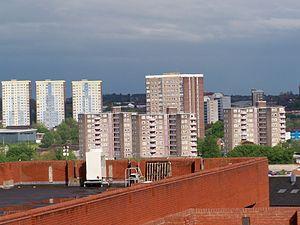
53° 48′ 14″ N, 1° 31′ 06″ O